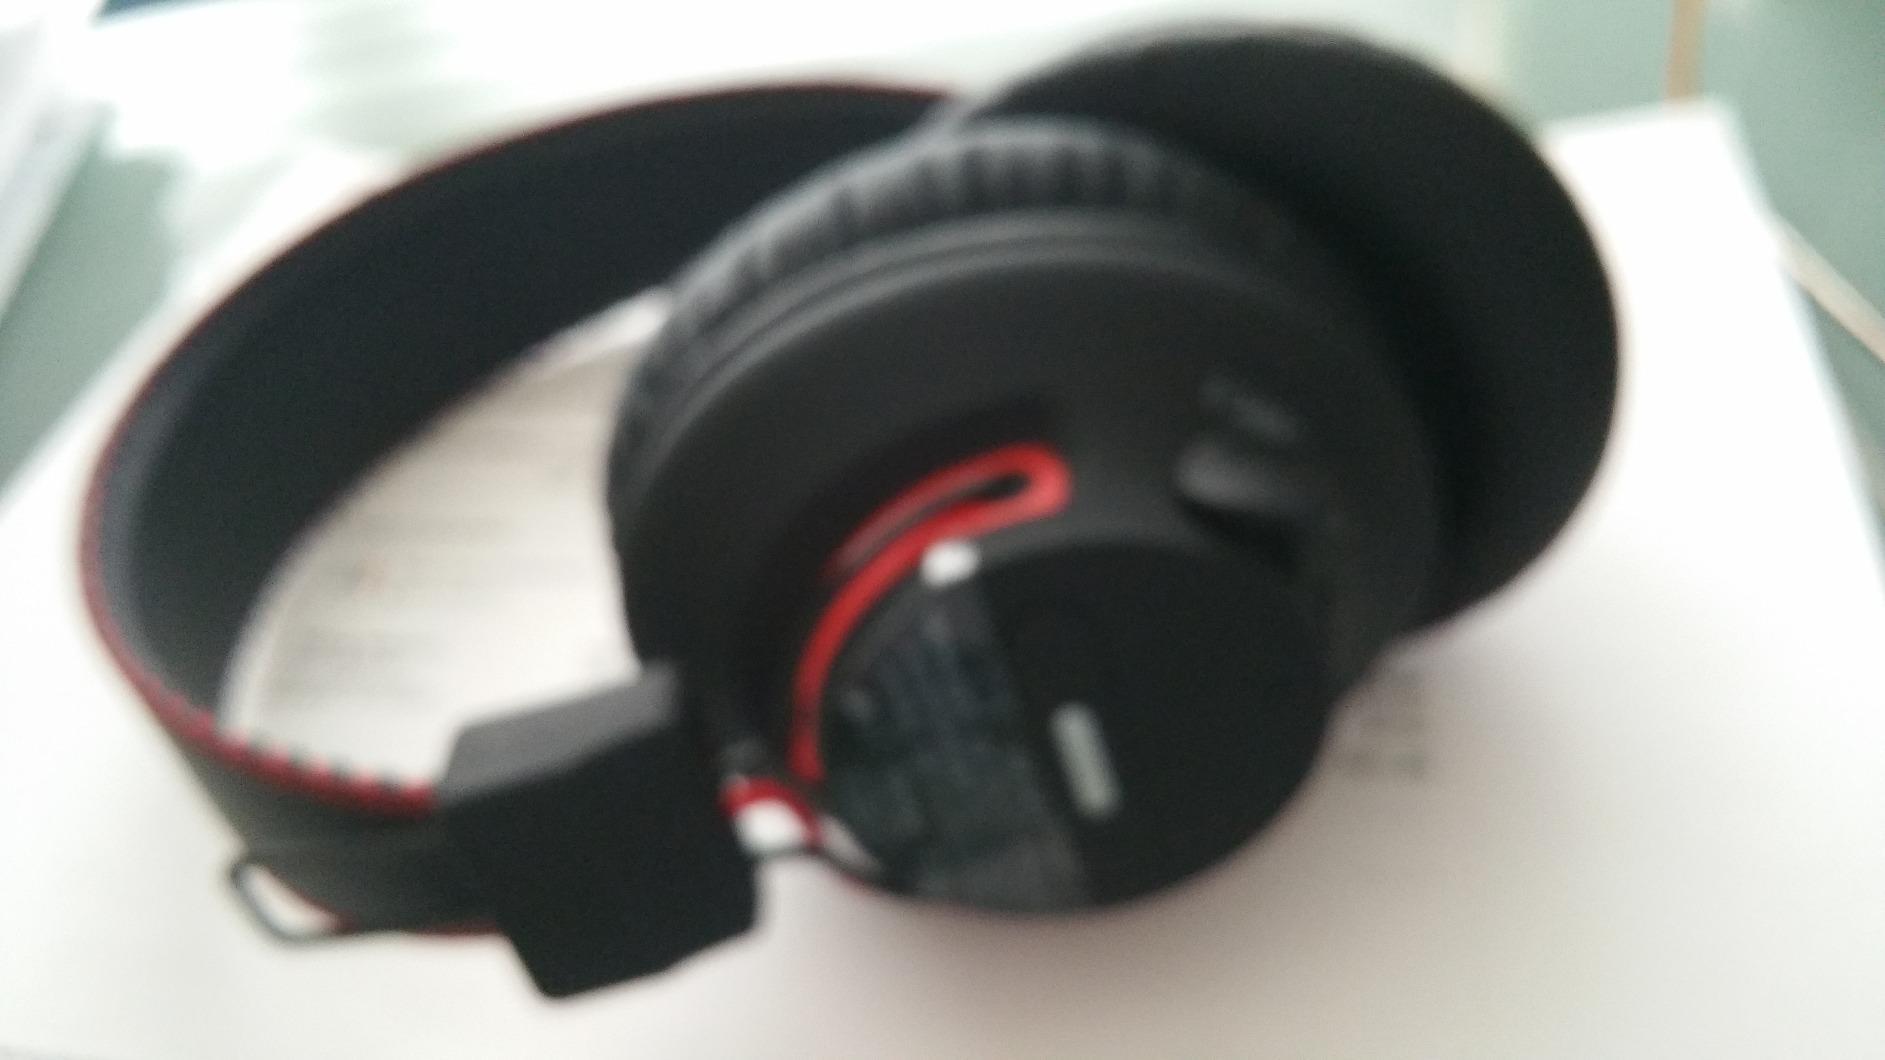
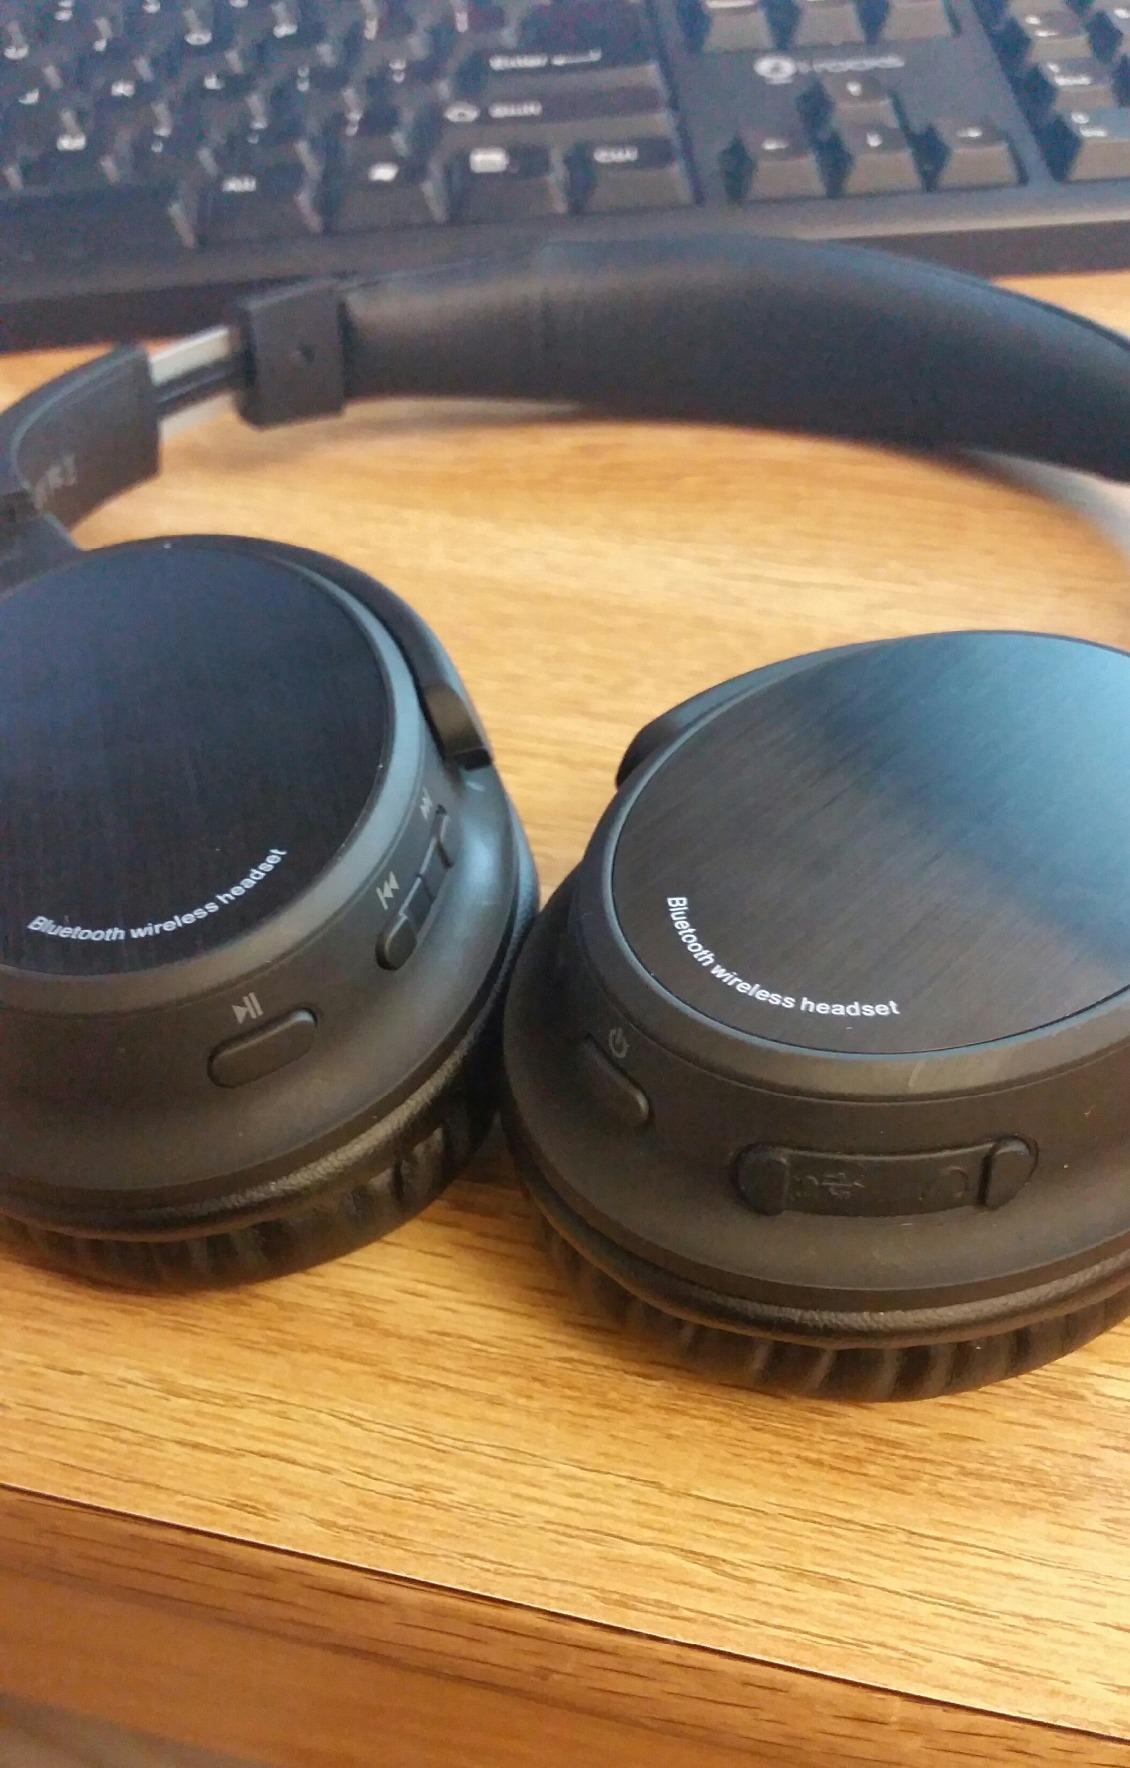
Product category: headphones
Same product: no